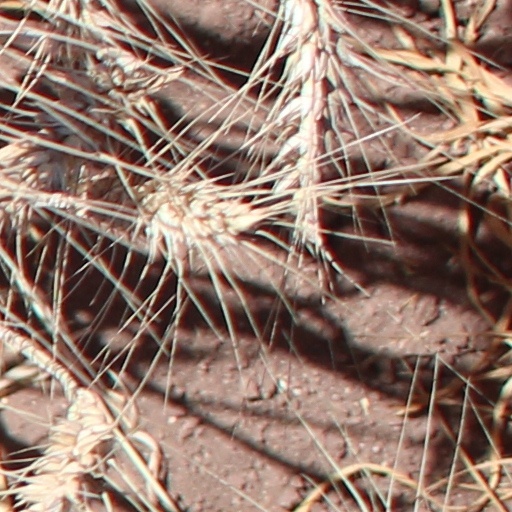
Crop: wheat